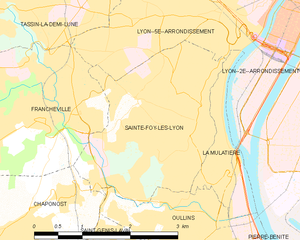
Carte des communes françaises